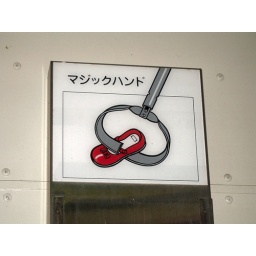
Only in Japan - a stick specifically for retrieving shoes lost between a train and its platform.